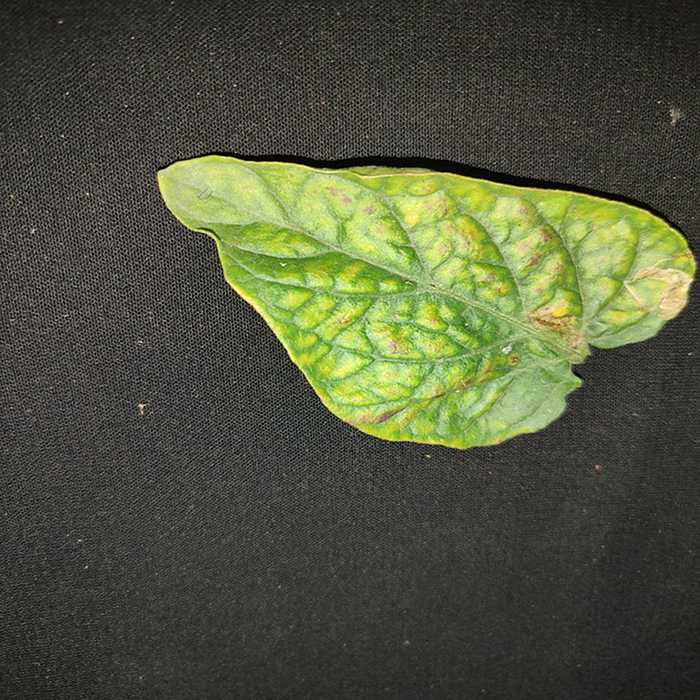
Plant: Tomato
Label: Tomato spotted wilt